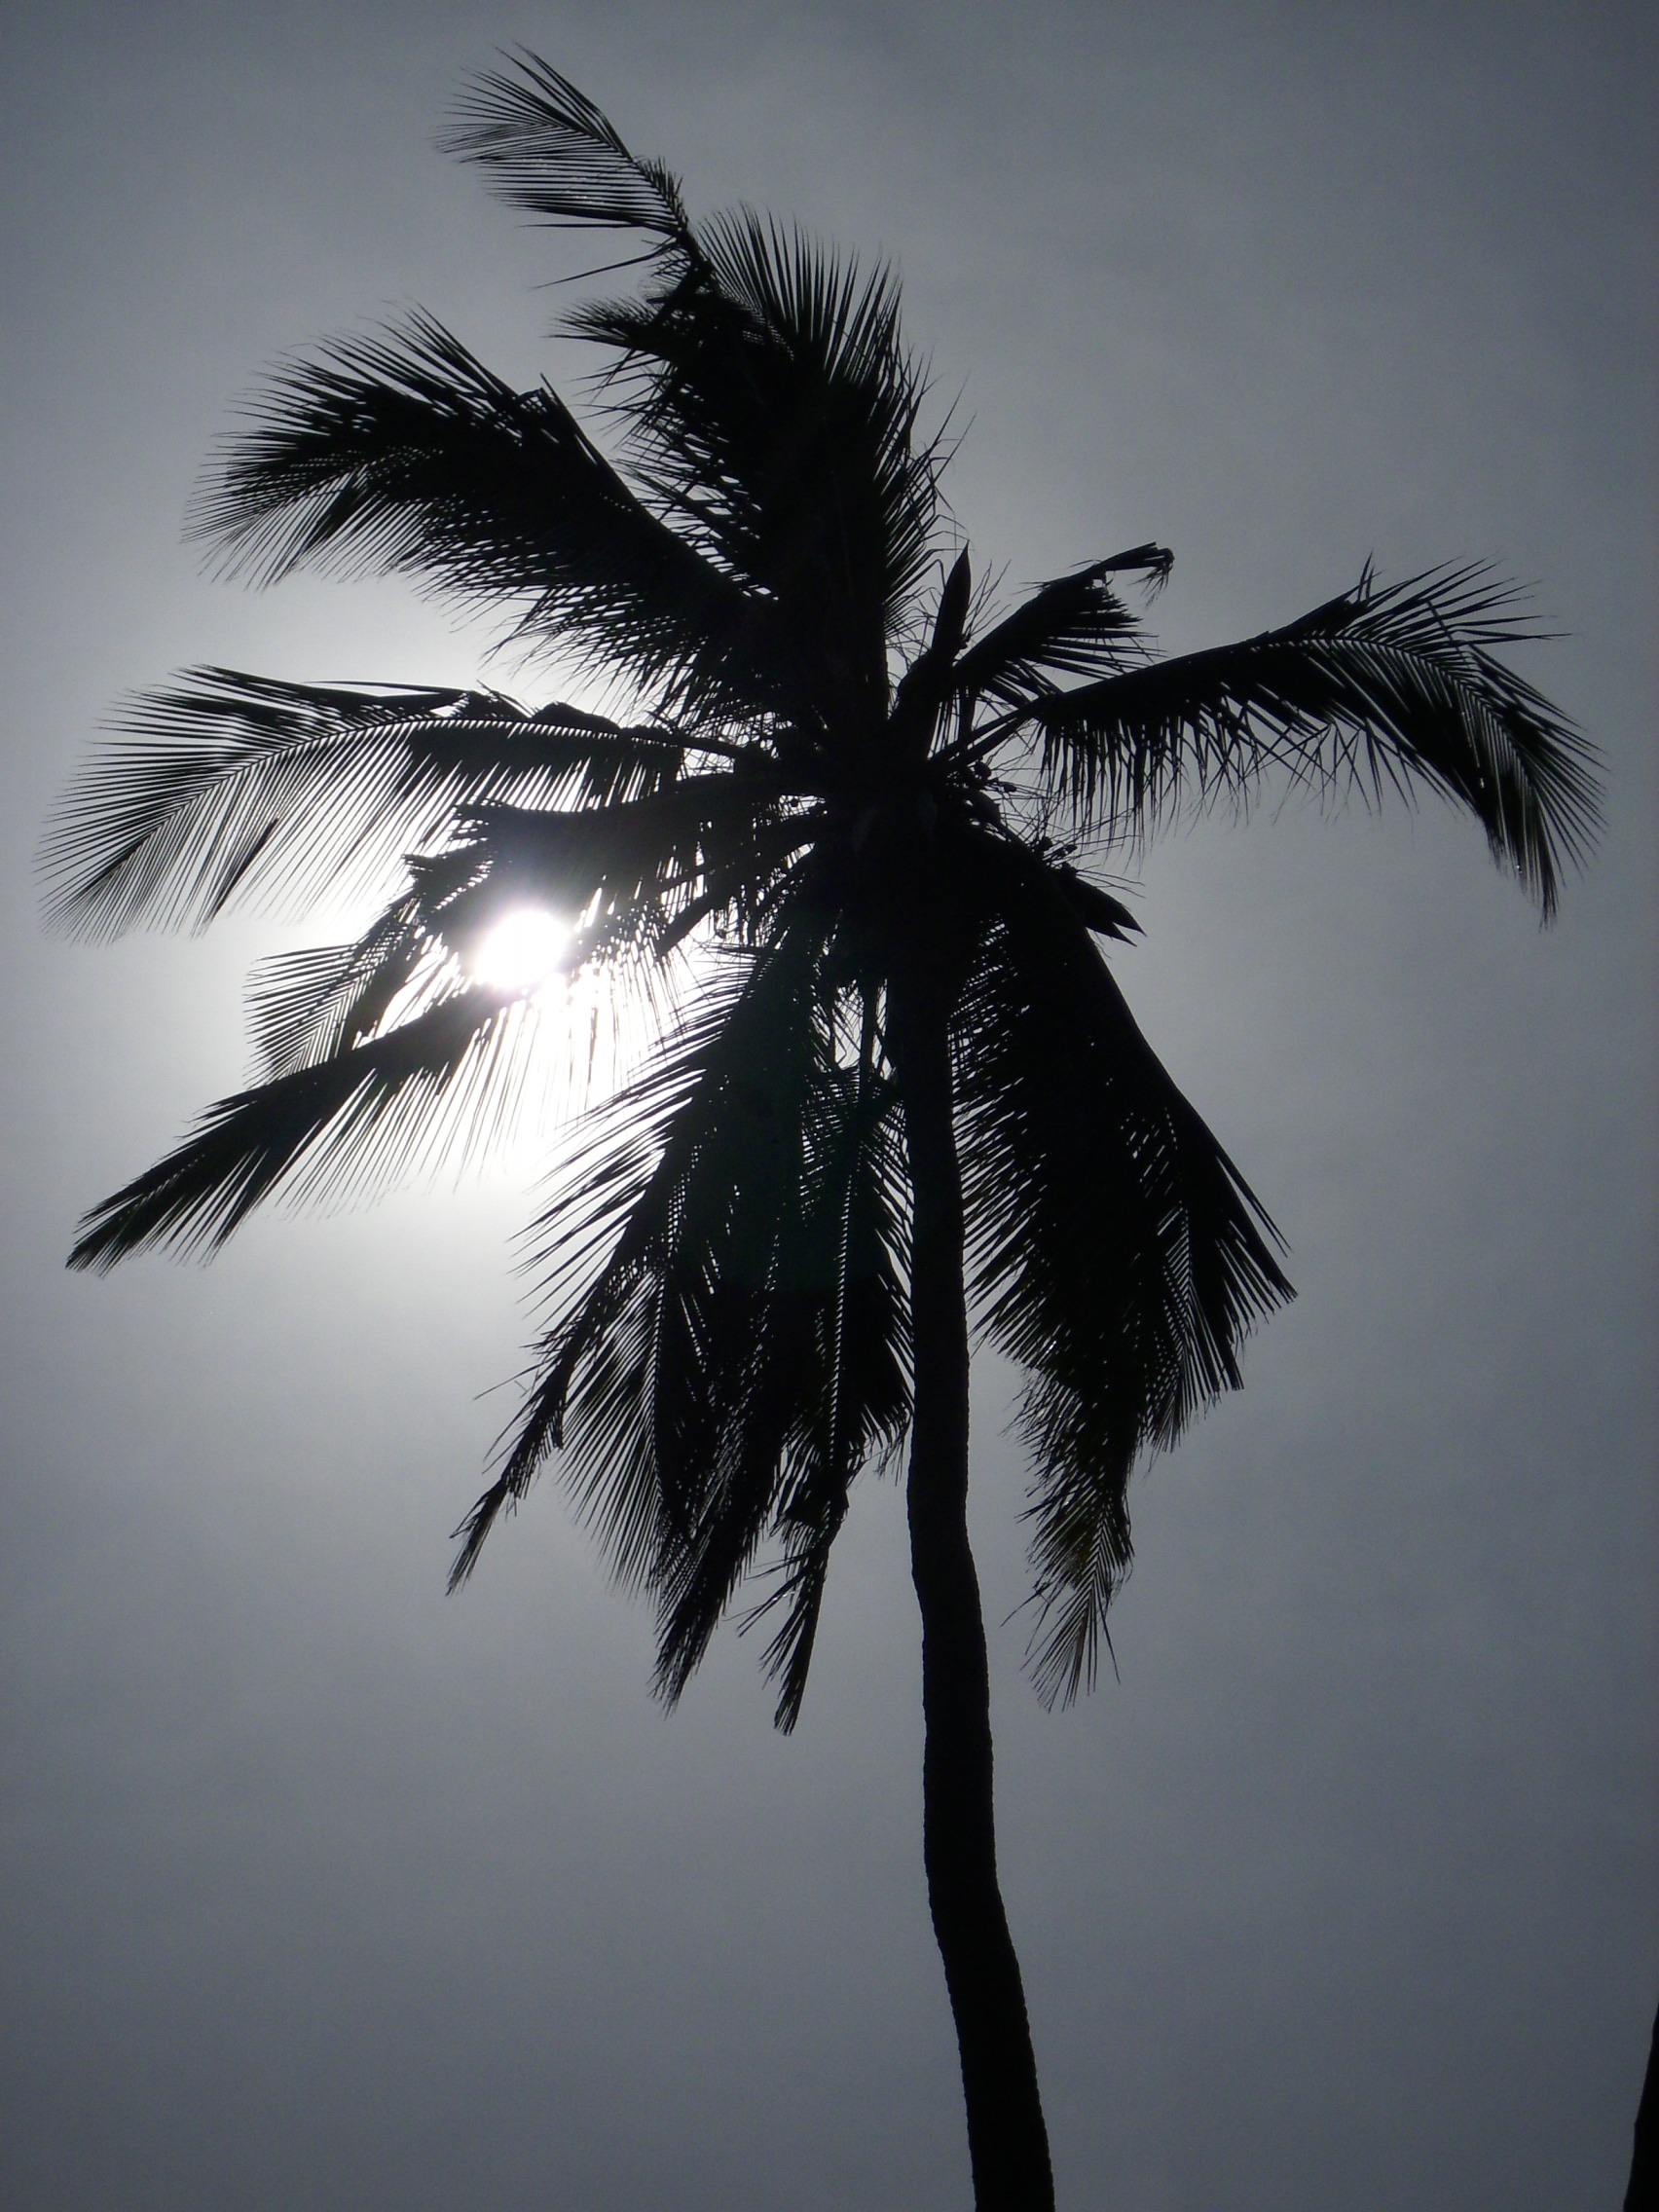
tree, branch, wing, black and white, plant, sun, sunset, leaf, flower, wind, palm, black, monochrome, flora, tanzania, evening sky, flowering plant, beautiful beach, monochrome photography, woody plant, land plant, arecales, palm family